Answer in natural language. Considering the relative positions, is blue framed coastal marine wall decor to the left or right of advanced coding ai (marked C)? Choose between the following options: right or left
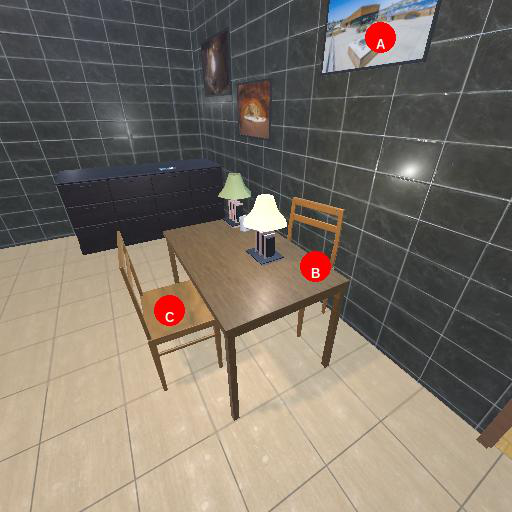
<answer>right</answer>